Postage stamps and postal history of India

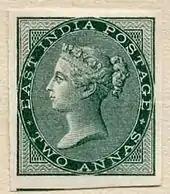
The De La Rue design for the Recess Printed issues: an 1856 color imprimatur, 2 annas "bottle green"

The first stamps valid for postage throughout India were placed on sale in October 1854 with four values: 1/2 anna, 1 anna, 2 annas, and 4 annas. Featuring a youthful profile of Queen Victoria "aet." 15 years, all four values were designed and printed in Calcutta, and issued without perforations or gum. All were lithographed except for the 2 annas green, which was produced by typography from copper clichés or from electrotyped plates. The 4 annas value (illustrated) was one of the world's first bicolored stamps, preceded only by the Basel Dove, a beautiful local issue.